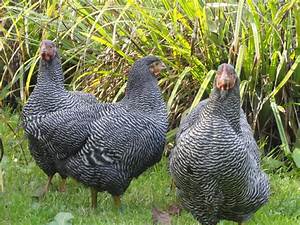
Label: chicken